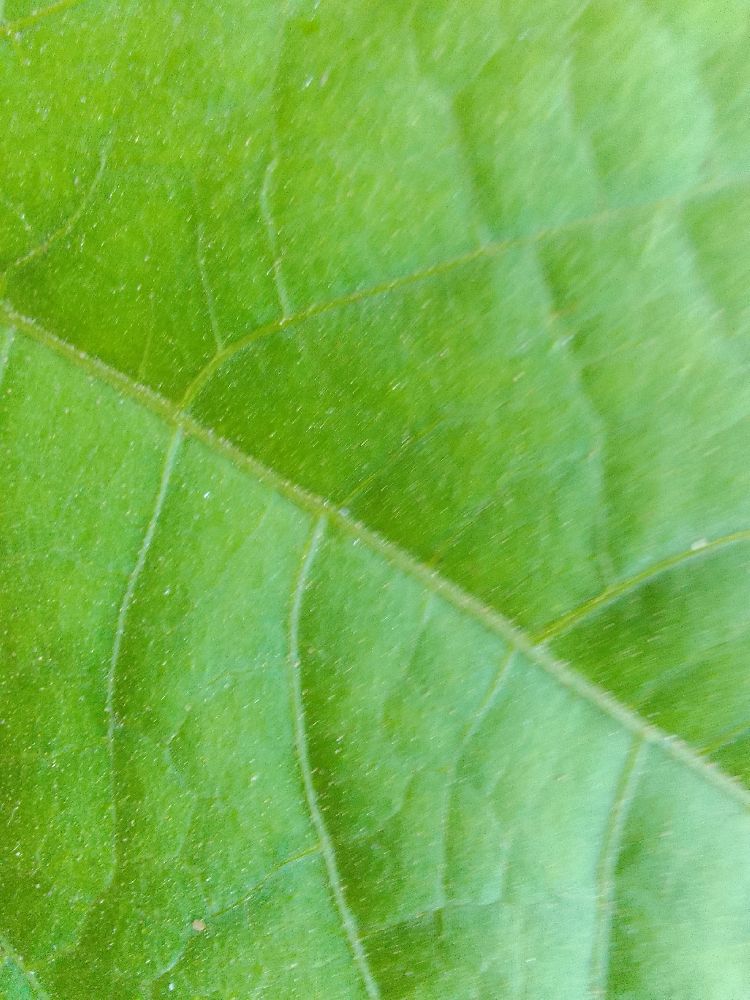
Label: healthy